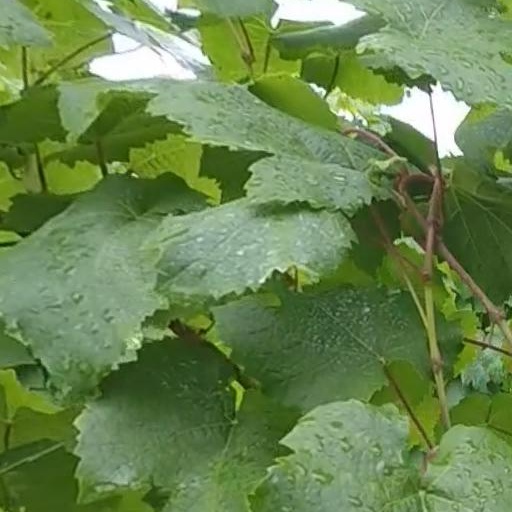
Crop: grape